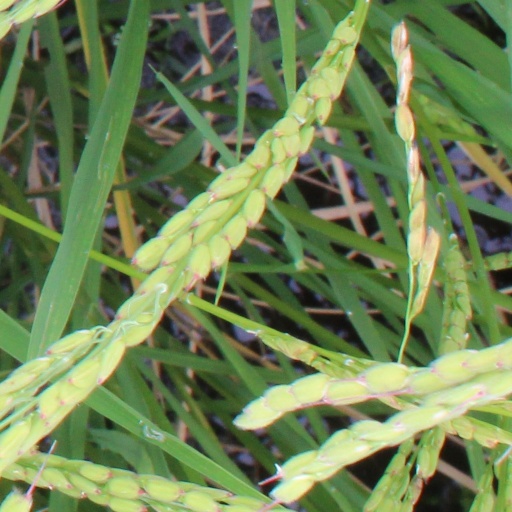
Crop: rice